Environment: real
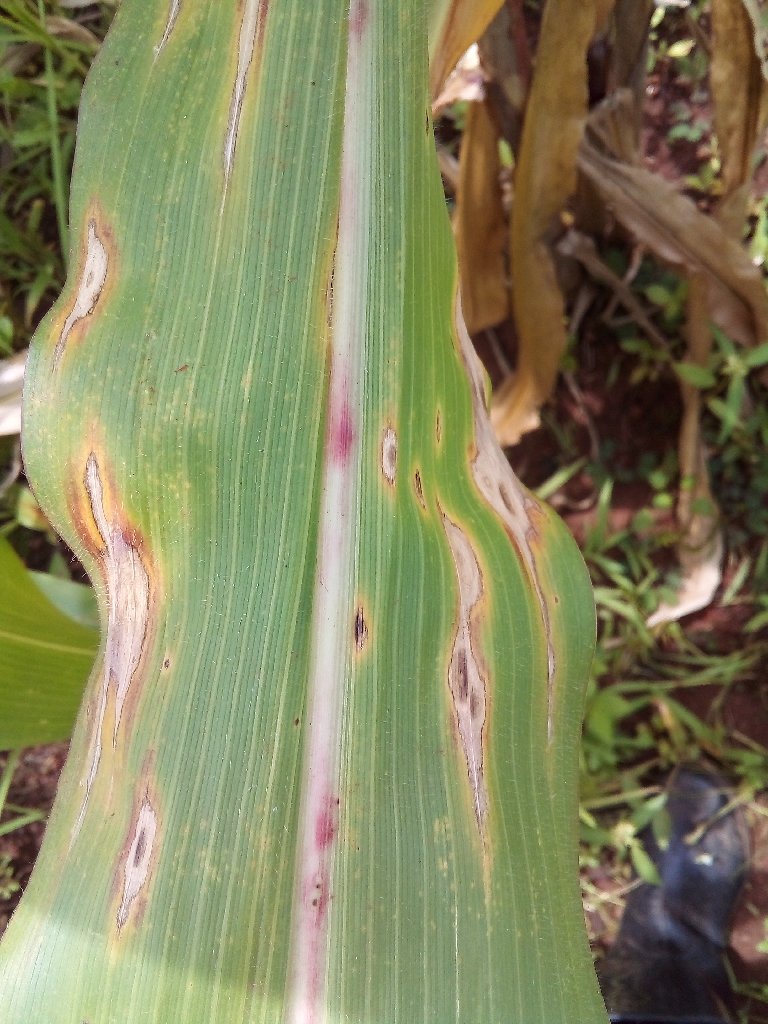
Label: northern_corn_leaf_blight